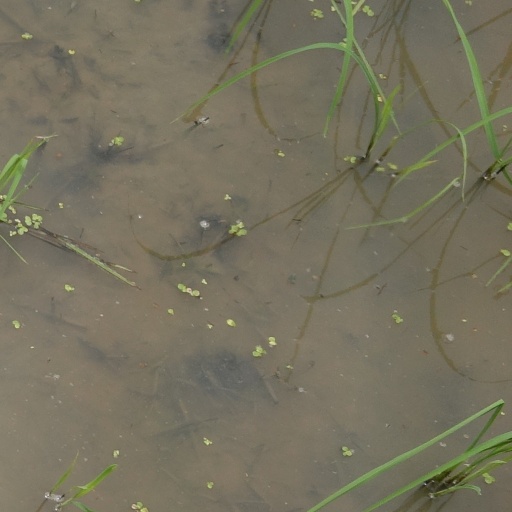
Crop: rice